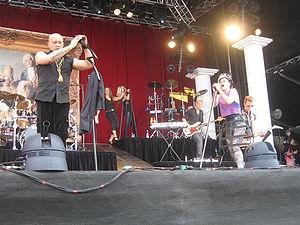
La discographie d'Aqua, un groupe danois d'eurodance, se résume à trois albums studio, deux compilations, trois albums de remix et vingt singles. Le groupe a vendu plus de 35 millions d'albums et singles à travers le monde, ce qui est un record pour un groupe danois.
Aqua est un groupe d'eurodance dano-norvégien, originaire de Copenhague. Formé en 1989, Aqua connait un immense succès à travers le monde à la fin des années 1990 et au début des années 2000, symbolisé par le titre Barbie Girl. Par son succès, Aqua symbolise le mouvement bubblegum dance créé à cette époque. Après les albums Aquarium en 1997 et Aquarius en 2000, le groupe se met en pause jusqu'en 2007 pour une tournée d'adieu, le Goodbye To The Circus Tour. La tournée ayant eu un vif succès dans les pays scandinaves, Aqua sort en 2009 la compilation Greatest Hits suivi de la tournée Greatest Hits Tour.